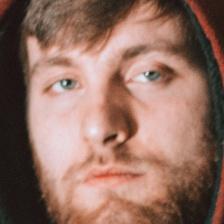
Label: faces